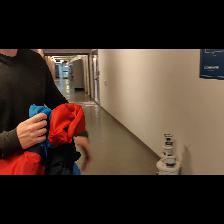
Label: Human